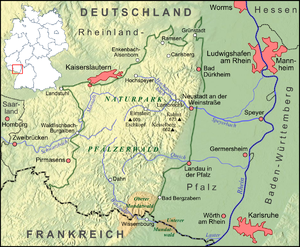
Le terme de forêt du Mundat désigne deux régions forestières directement aux alentours de la ville de Wissembourg en Alsace à la frontière franco-allemande. Une partie de cette forêt présente la particularité d'être la seule forêt domaniale française située à l'étranger.